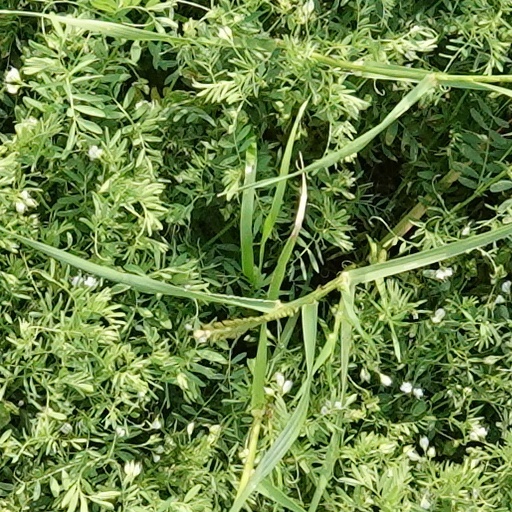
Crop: wheat